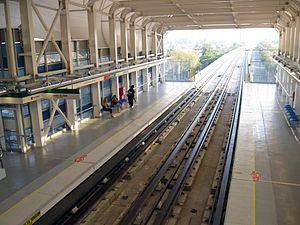
Laguna Sur est une station de la Ligne 5 du métro de Santiago, dans la commune de Pudahuel.